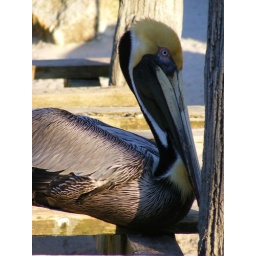
Taking shade behind a pole in the turtle cage at Seaworld